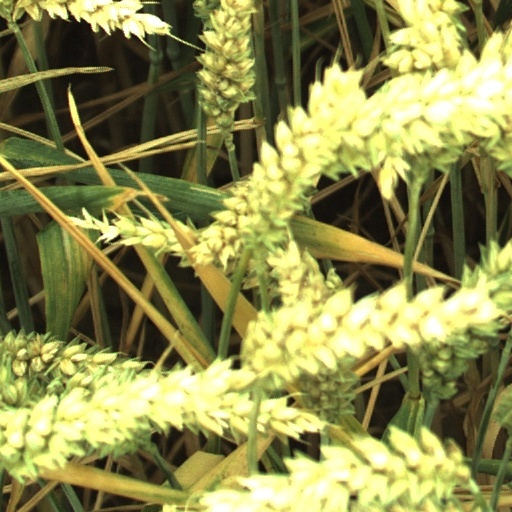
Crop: wheat